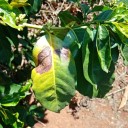
Label: Phoma